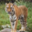
Label: tiger